Reedville Creek Park

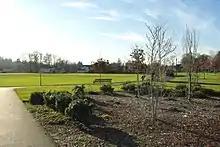
Athletic fields and landscaping

Reedville Creek Park features areas for a variety of sports related activities as well as traditional park amenities. The park has two basketball courts, two tennis courts, a softball field, and a soccer field. There is also a skatepark along the eastern edge of the park built of concrete which is also lighted. Other facilities include a picnic shelter, children’s playground equipment, paths, and public restrooms. The park has a parking lot that can hold up to 40 cars. There is also a memorial at the park to Paul Grillo who was killed by his brother while the two were in college at the University of Oregon.